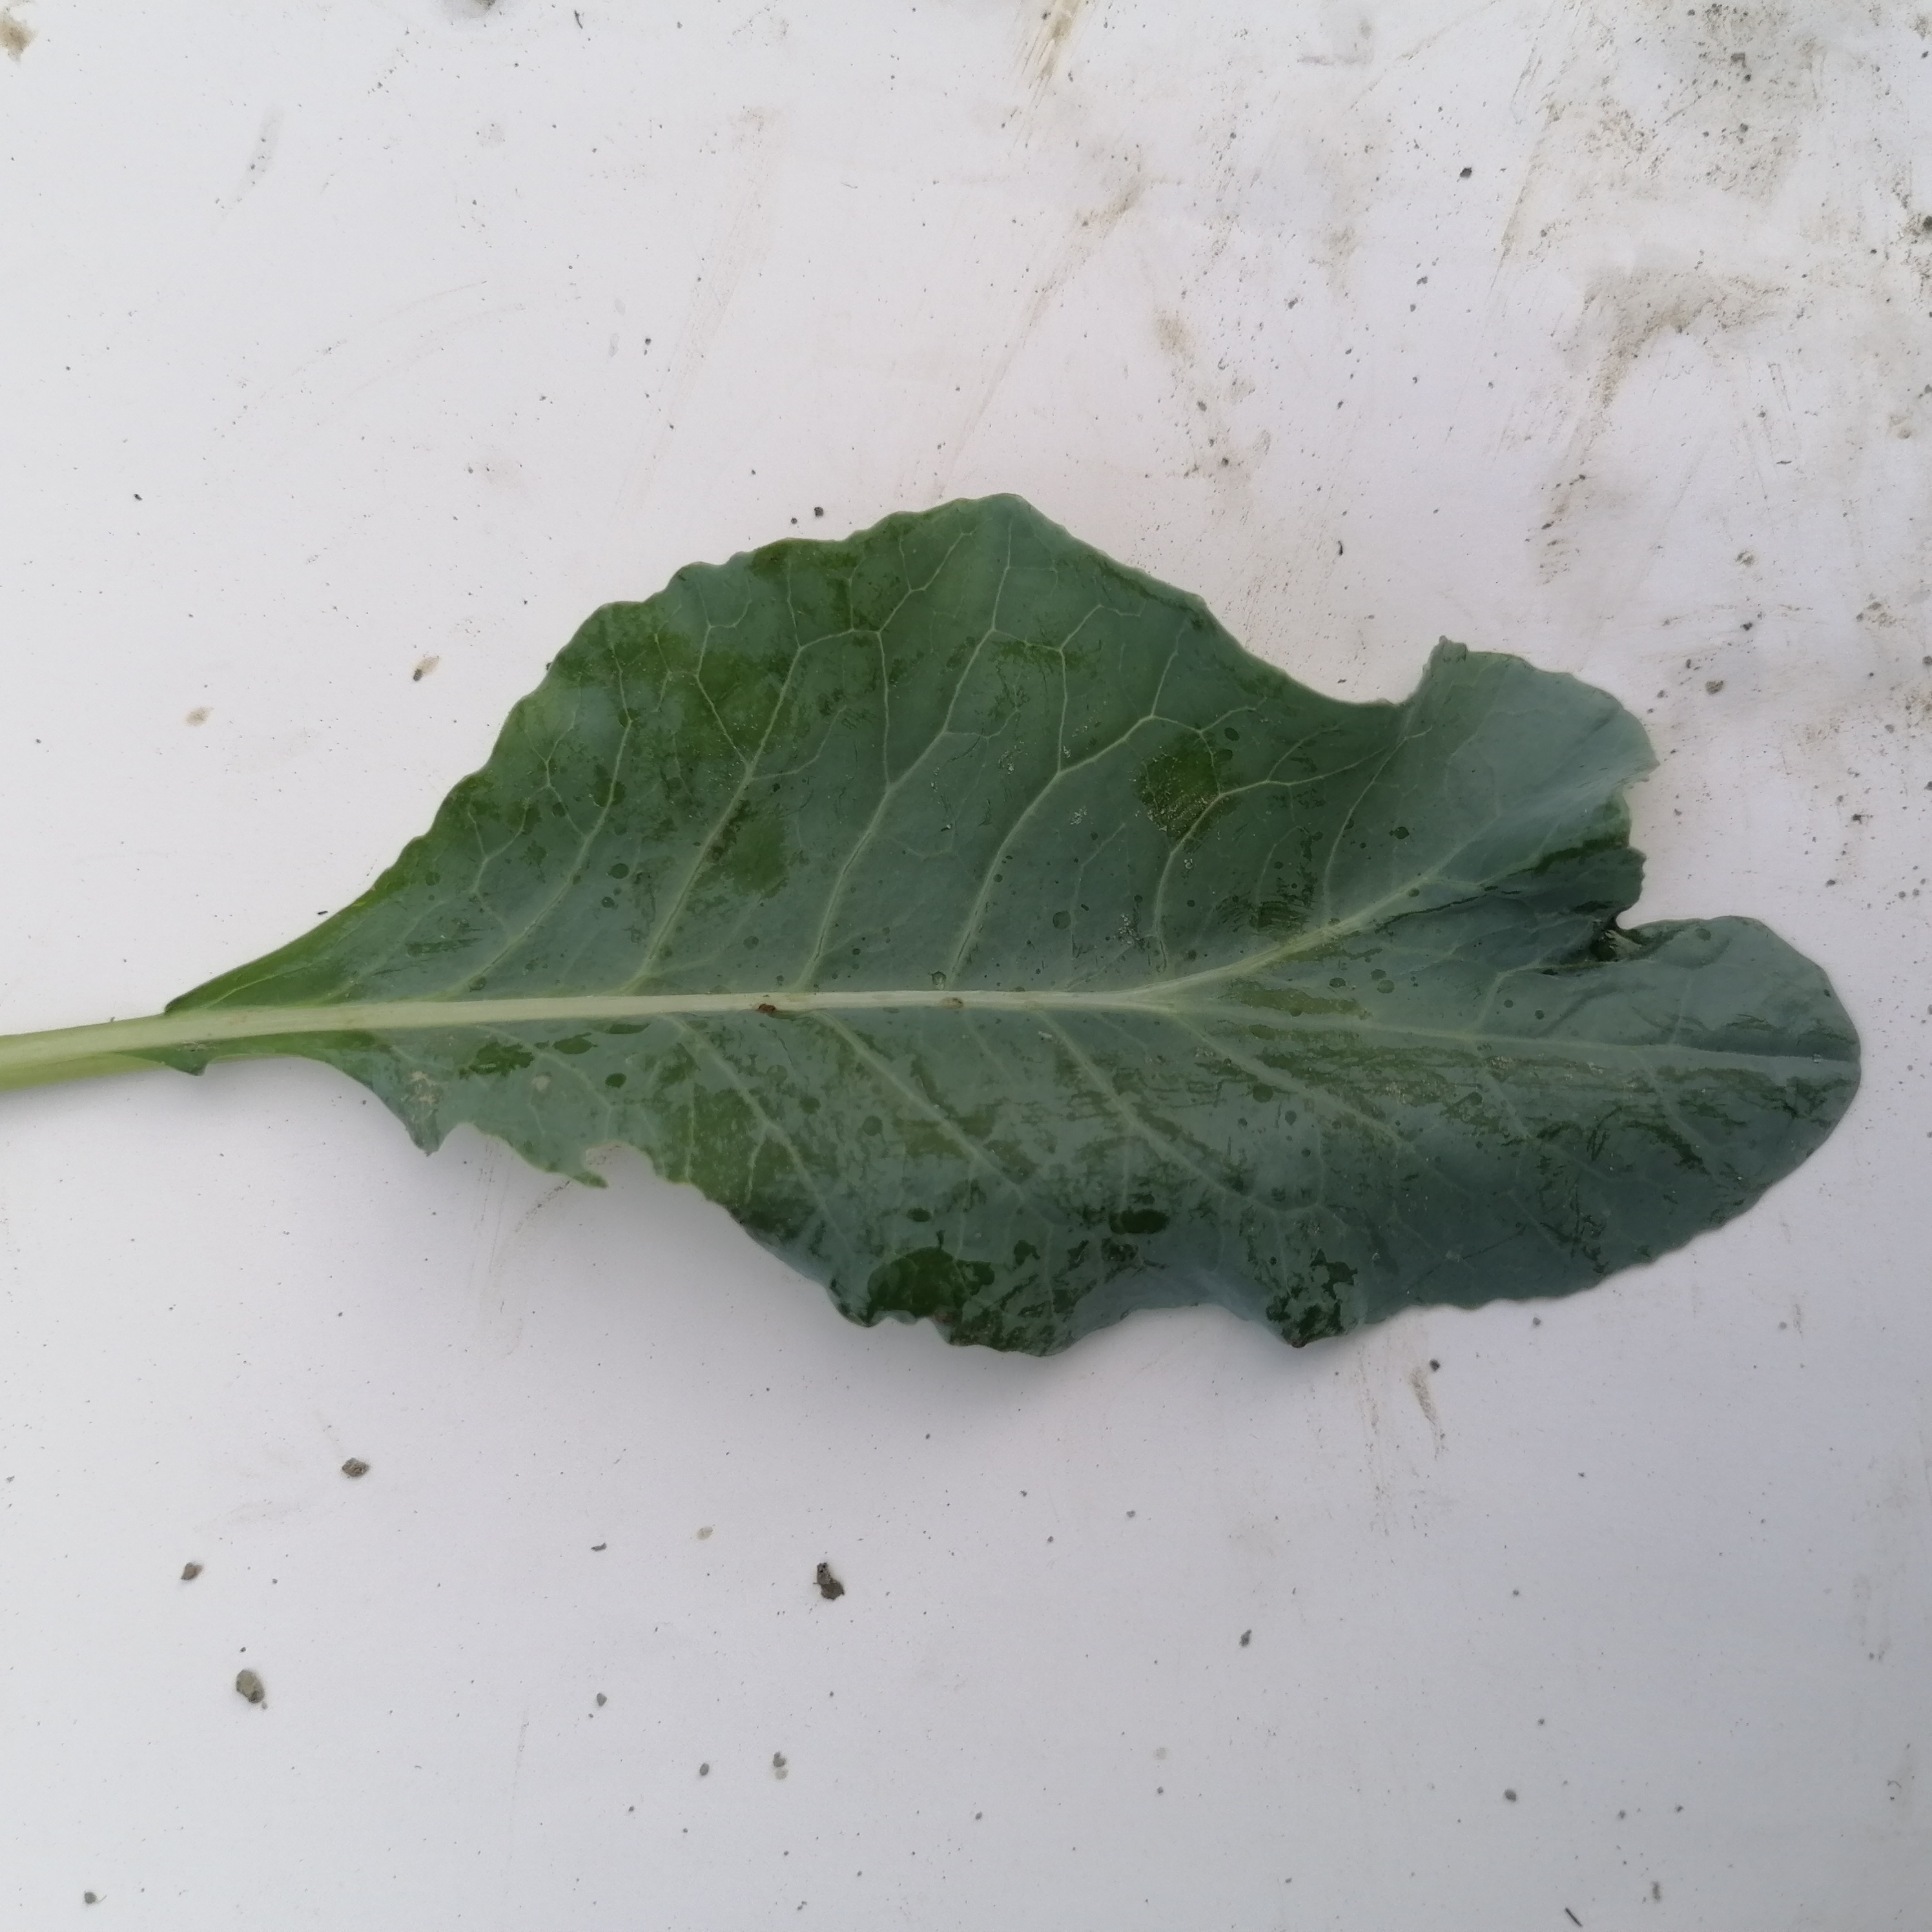
Label: Healthy